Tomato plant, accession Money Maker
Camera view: vertical (180 deg); turntable rotation: 150 degrees
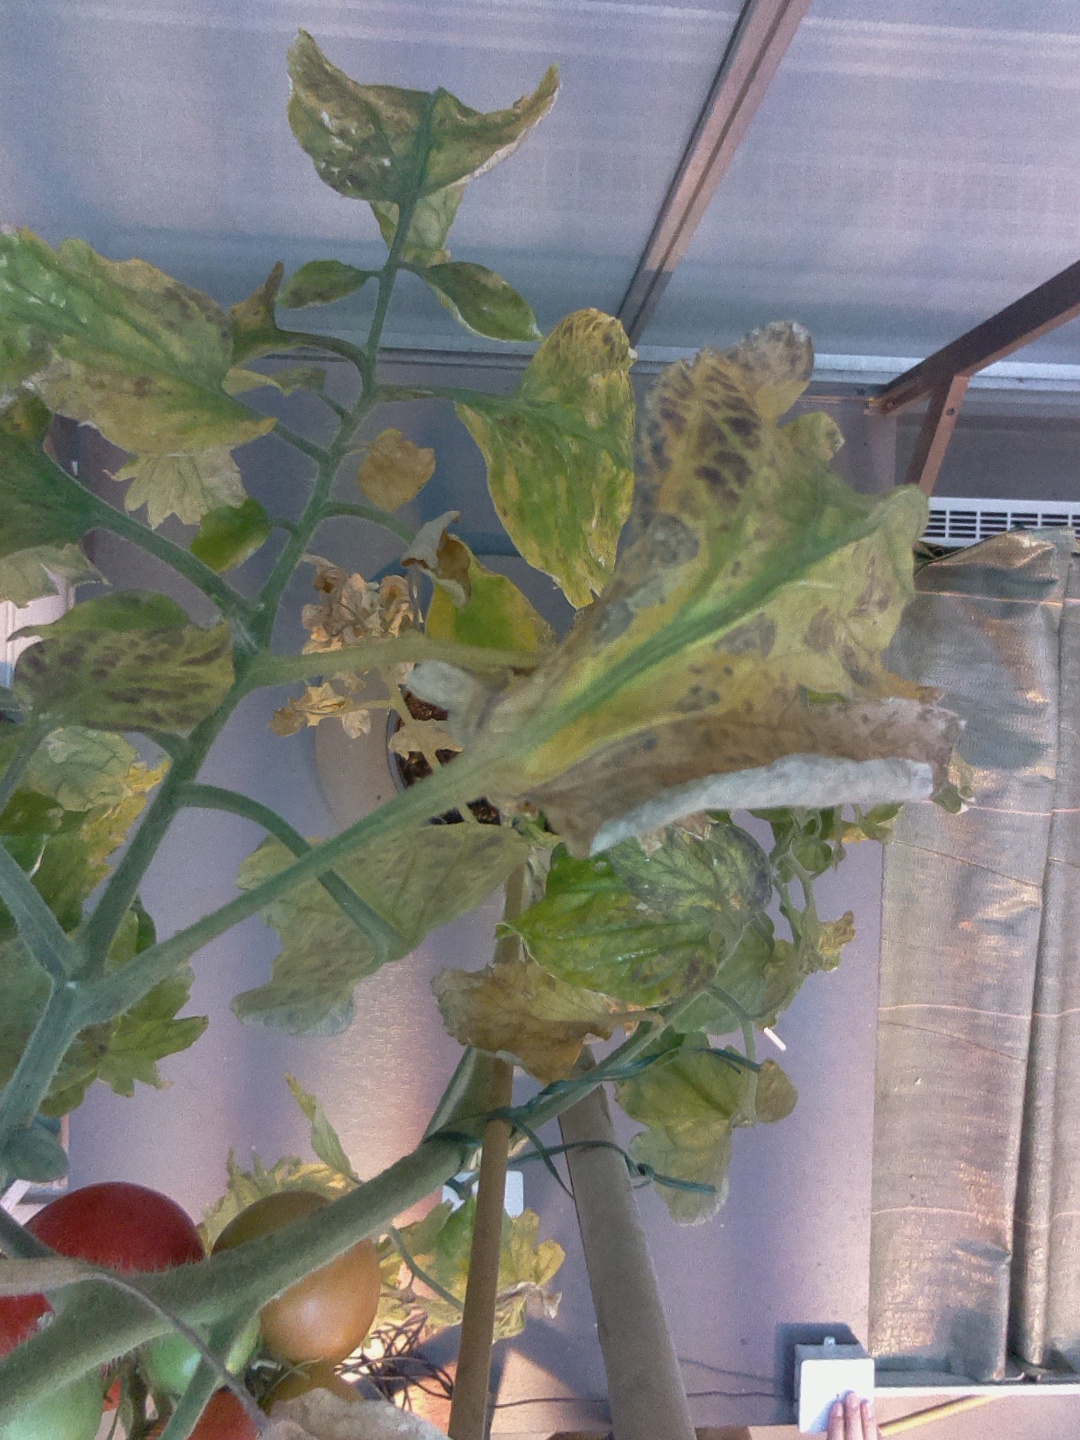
BBCH growth stage 82: 20%-30% of fruits show typical fully ripe color